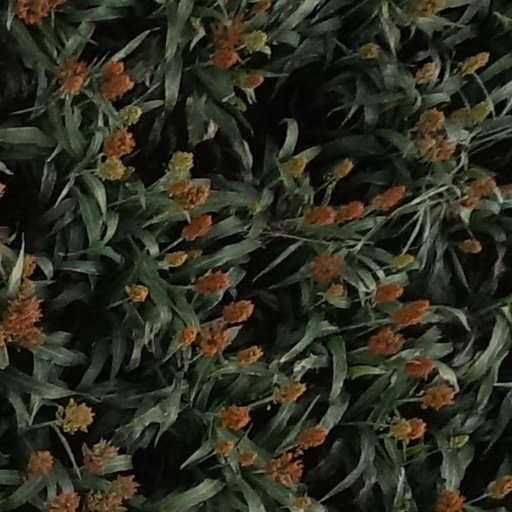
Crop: sorghum